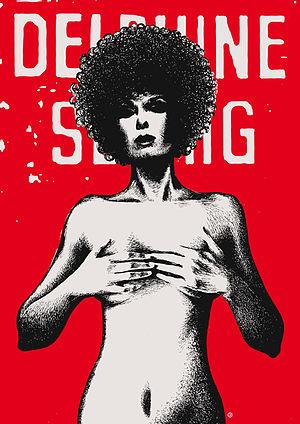
Delphine Seyrig